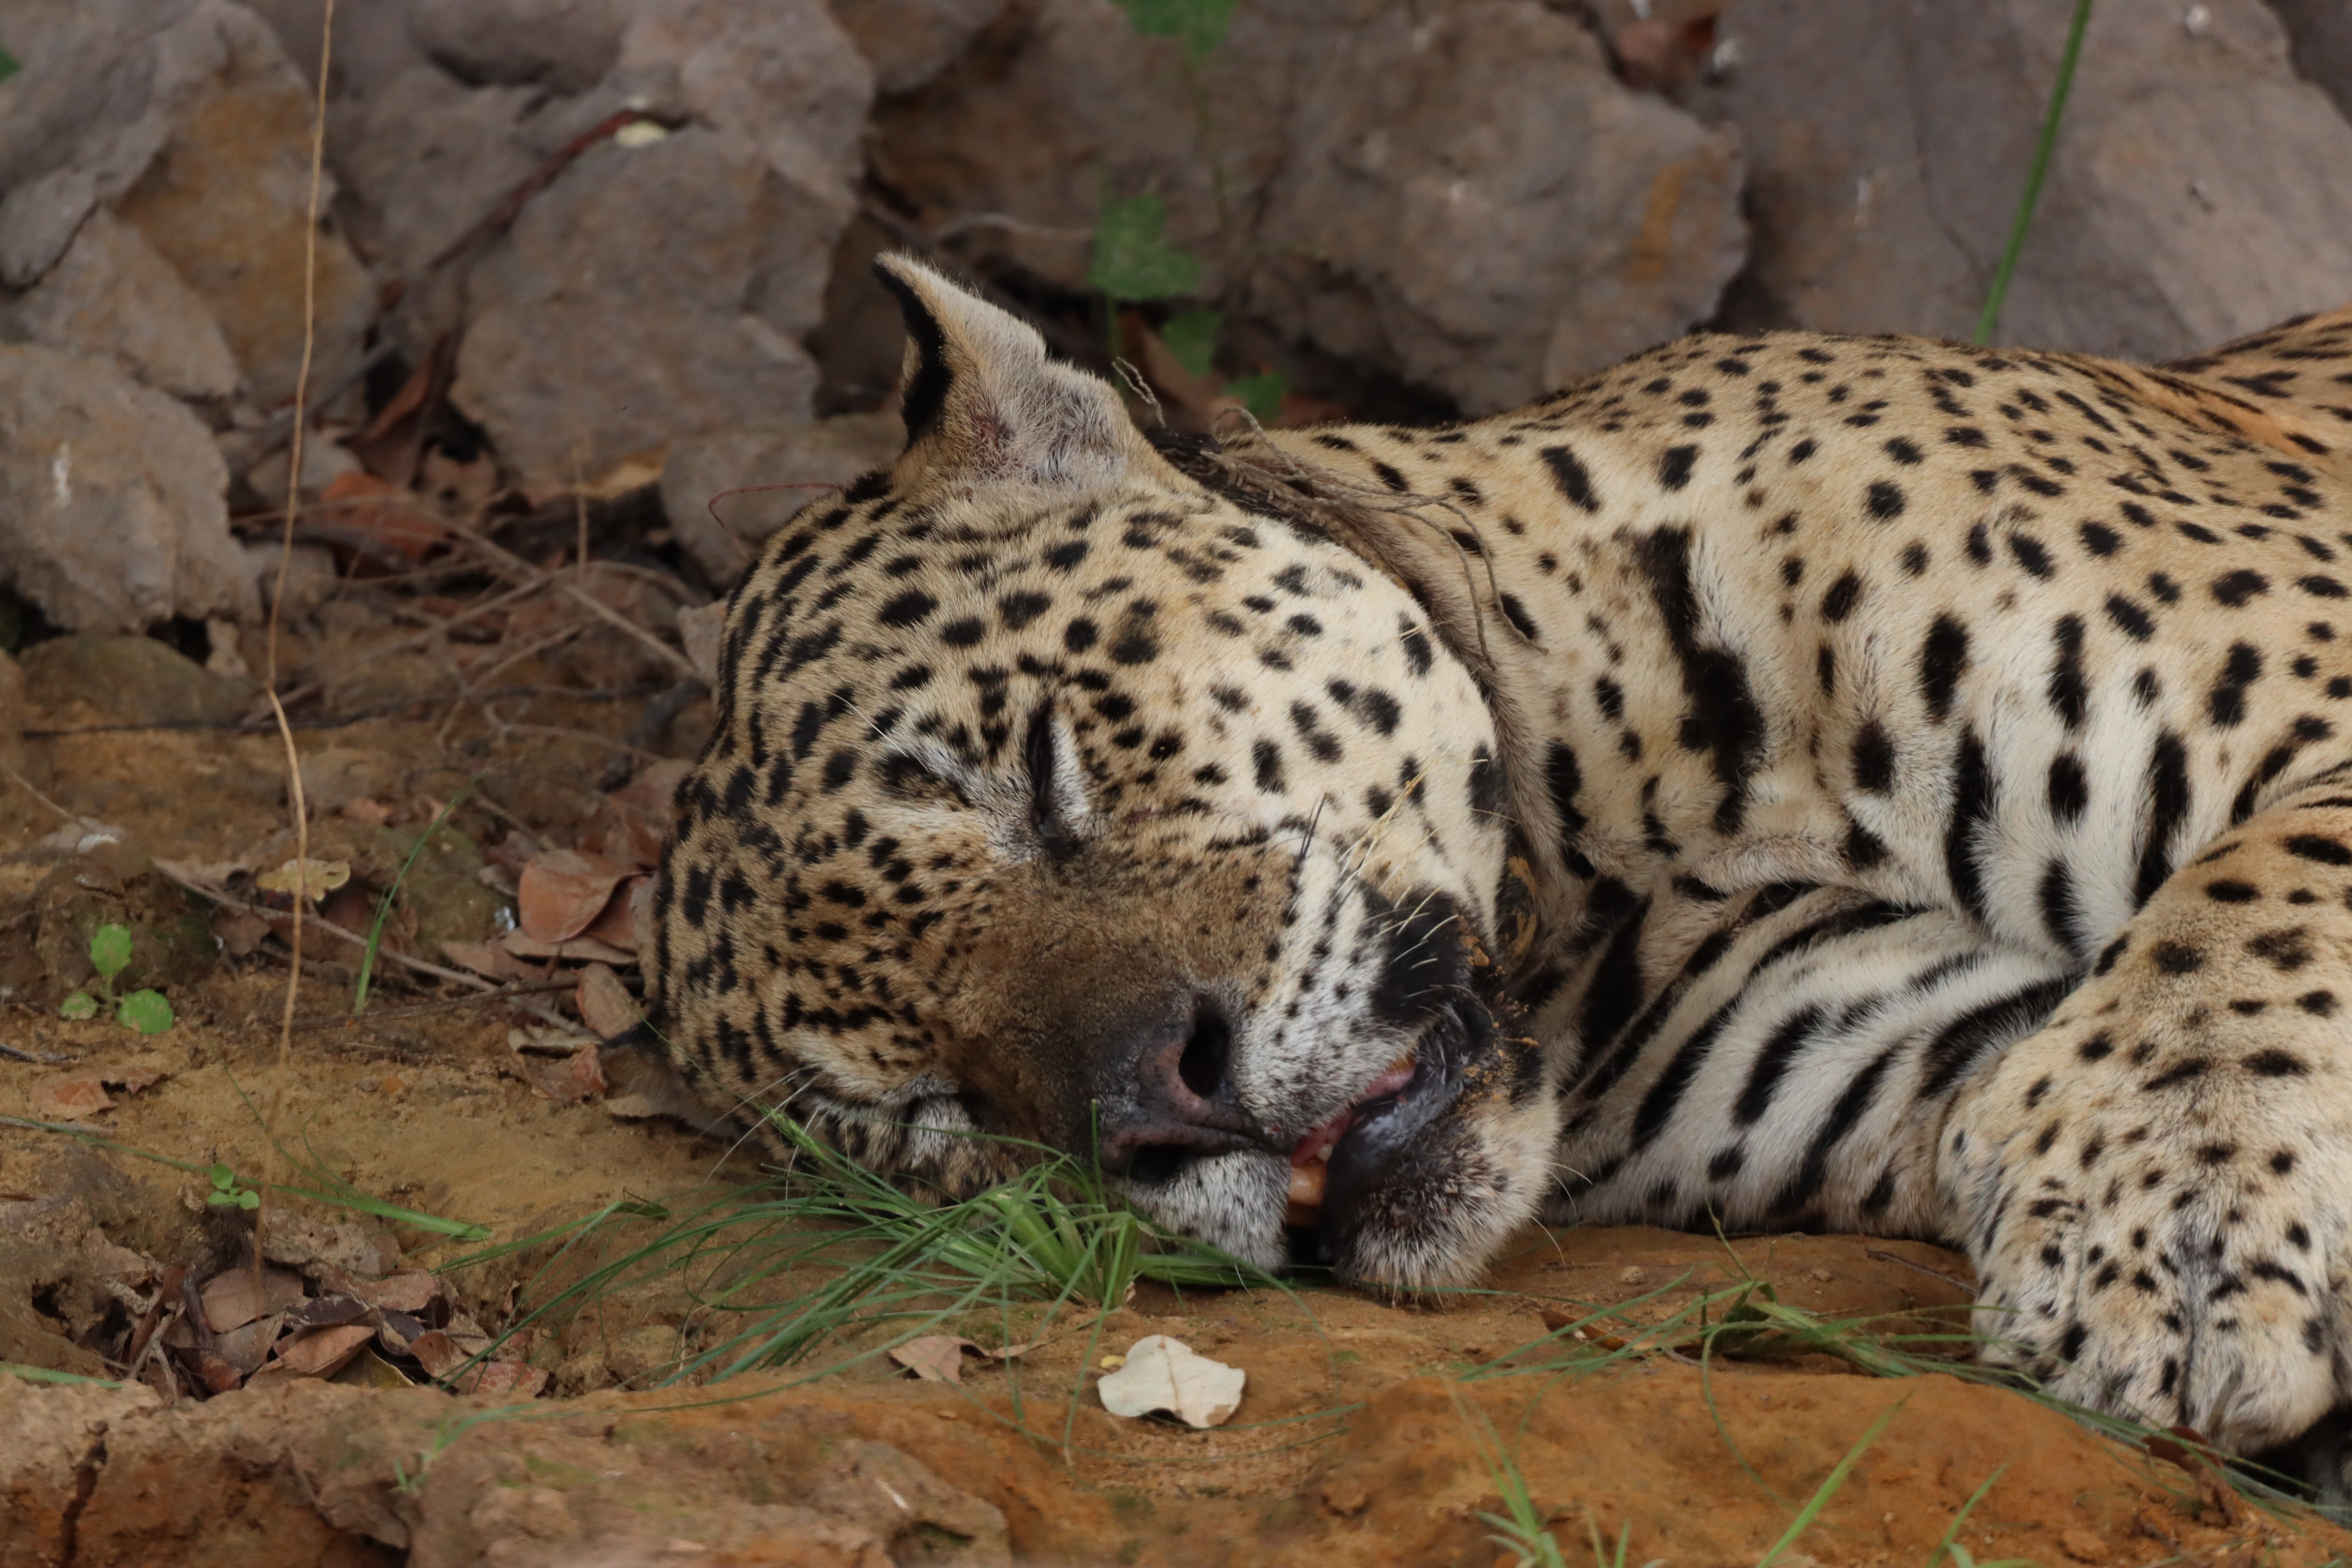
Jaguar: Ousado